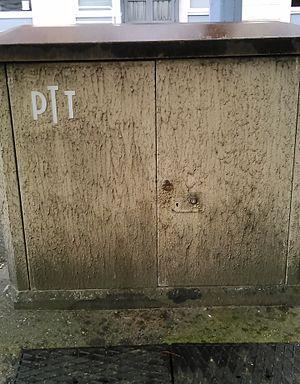
Armoire technique téléphonique avec logo PTT à Strasbourg.
Les Postes, télégraphes et téléphones ou PTT, initialement appelés Postes et télégraphes, puis Postes, télégraphes et téléphones et enfin Postes et télécommunications à partir de 1959, étaient l'administration publique française responsable des postes et des télégraphes, puis des téléphones, aux XIXᵉ et XXᵉ siècles. C'était une administration d'État relevant du ministère des PTT. Mais selon les gouvernements successifs des différentes Républiques, ce ministère avait la charge d'autres activités comme l'industrie, l'espace ou la télédiffusion.